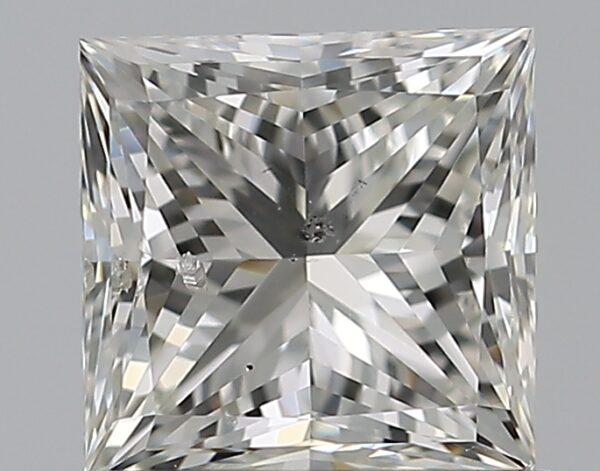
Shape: princess
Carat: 0.7
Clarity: SI2
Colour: I
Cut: EX
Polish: EX
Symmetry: VG
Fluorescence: N
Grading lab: GIA
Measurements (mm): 4.85 x 4.72 x 3.48